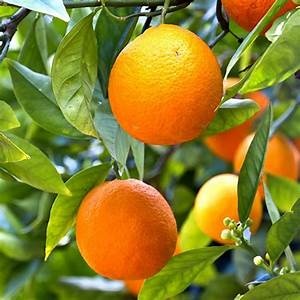
Label: mandarine